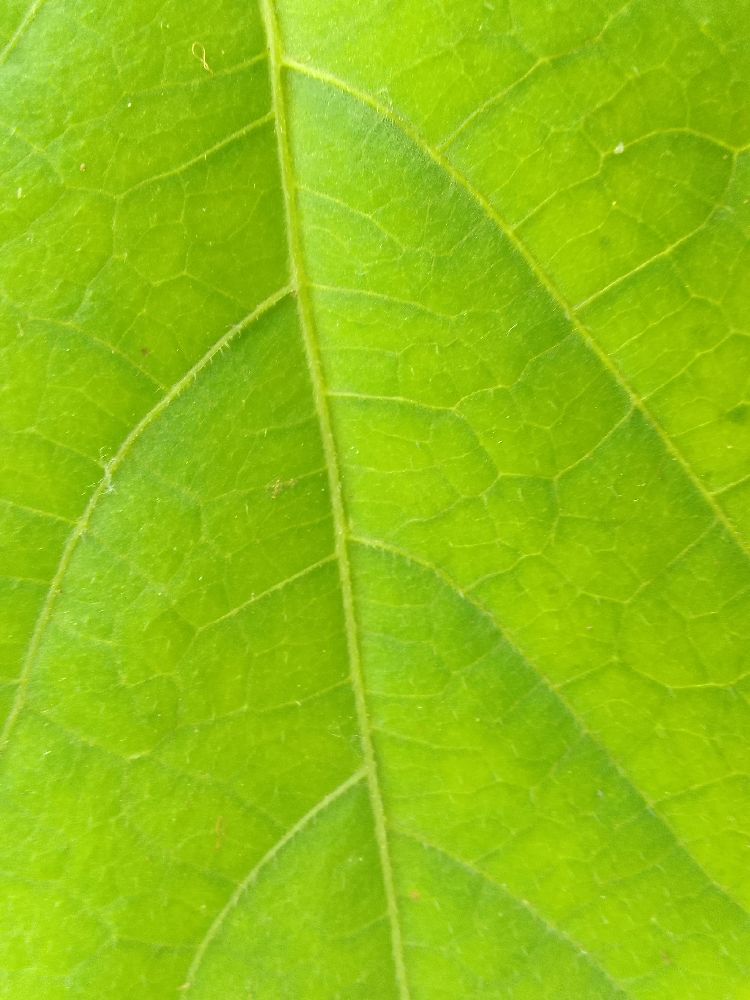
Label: healthy